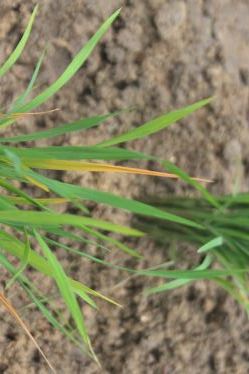
Disease: Tungro